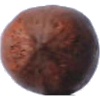
Label: nut_pecan